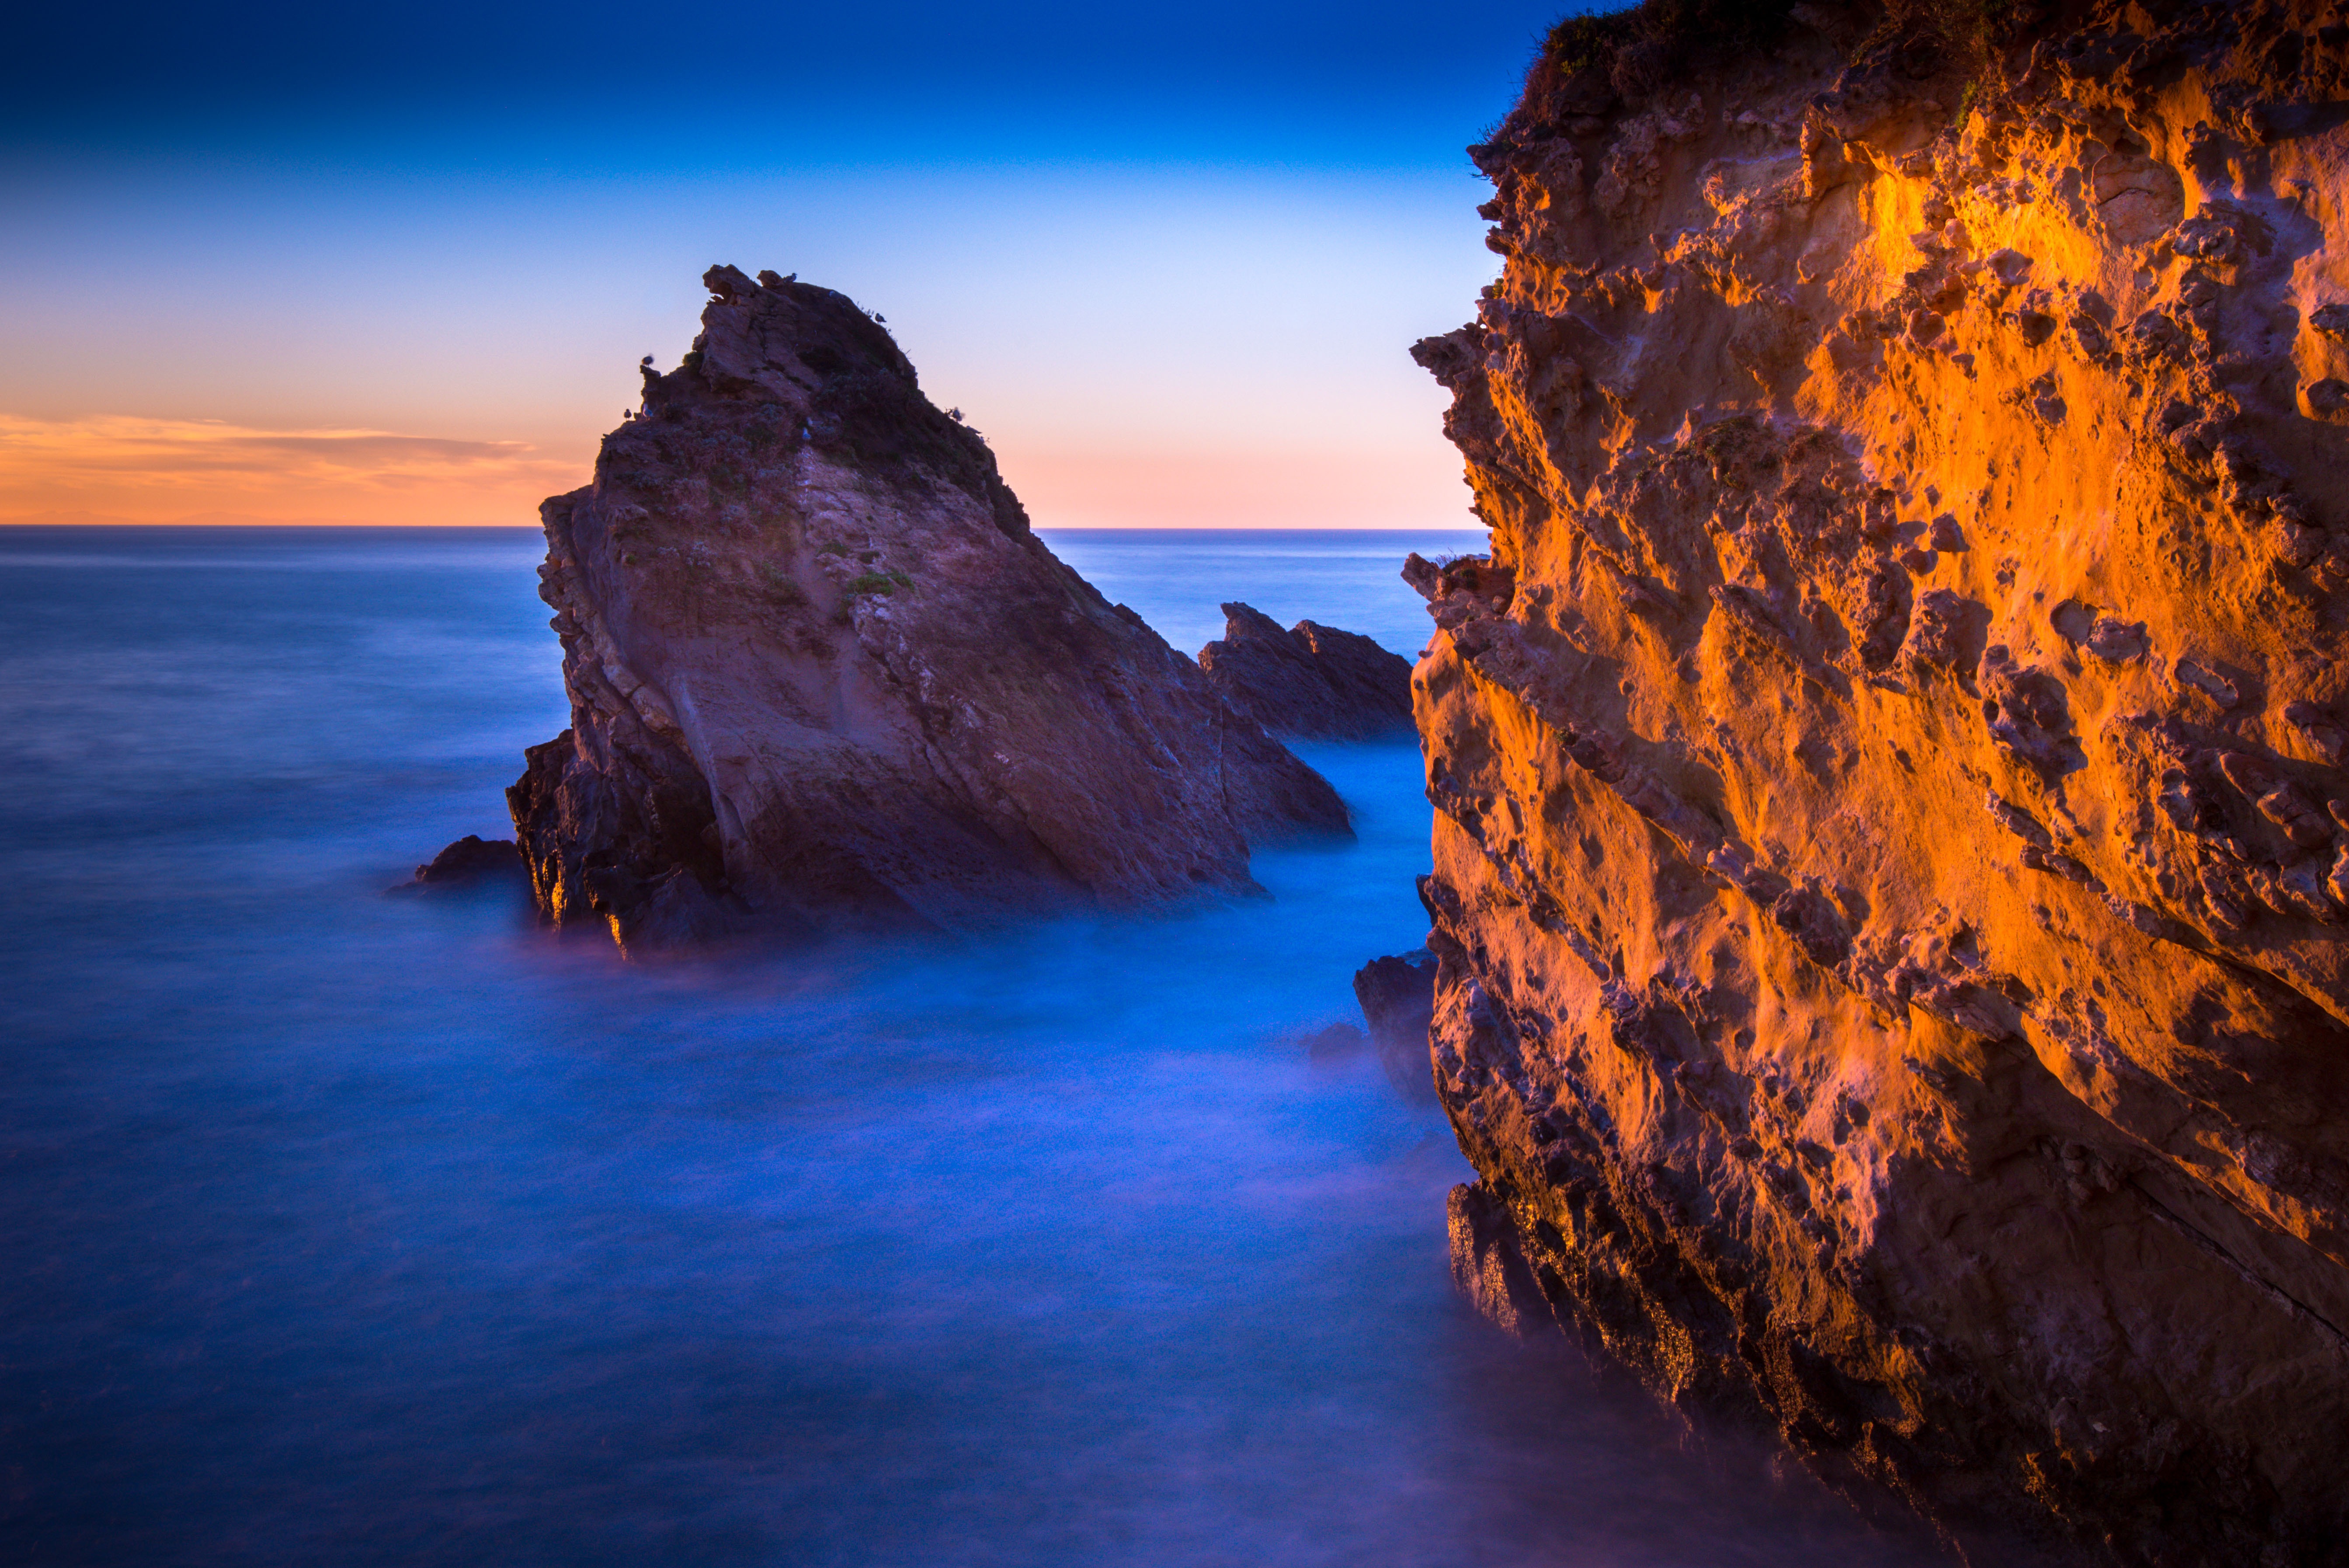
beach, sea, coast, water, rock, ocean, cloud, sunrise, sunset, sunlight, morning, shore, wave, dawn, formation, cliff, dusk, evening, reflection, bay, blue, terrain, material, body of water, cape, landform